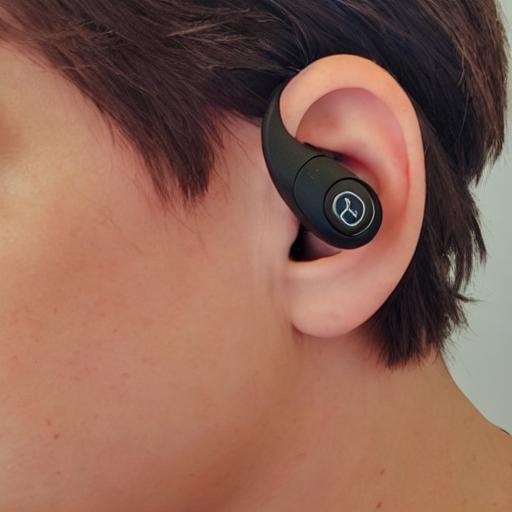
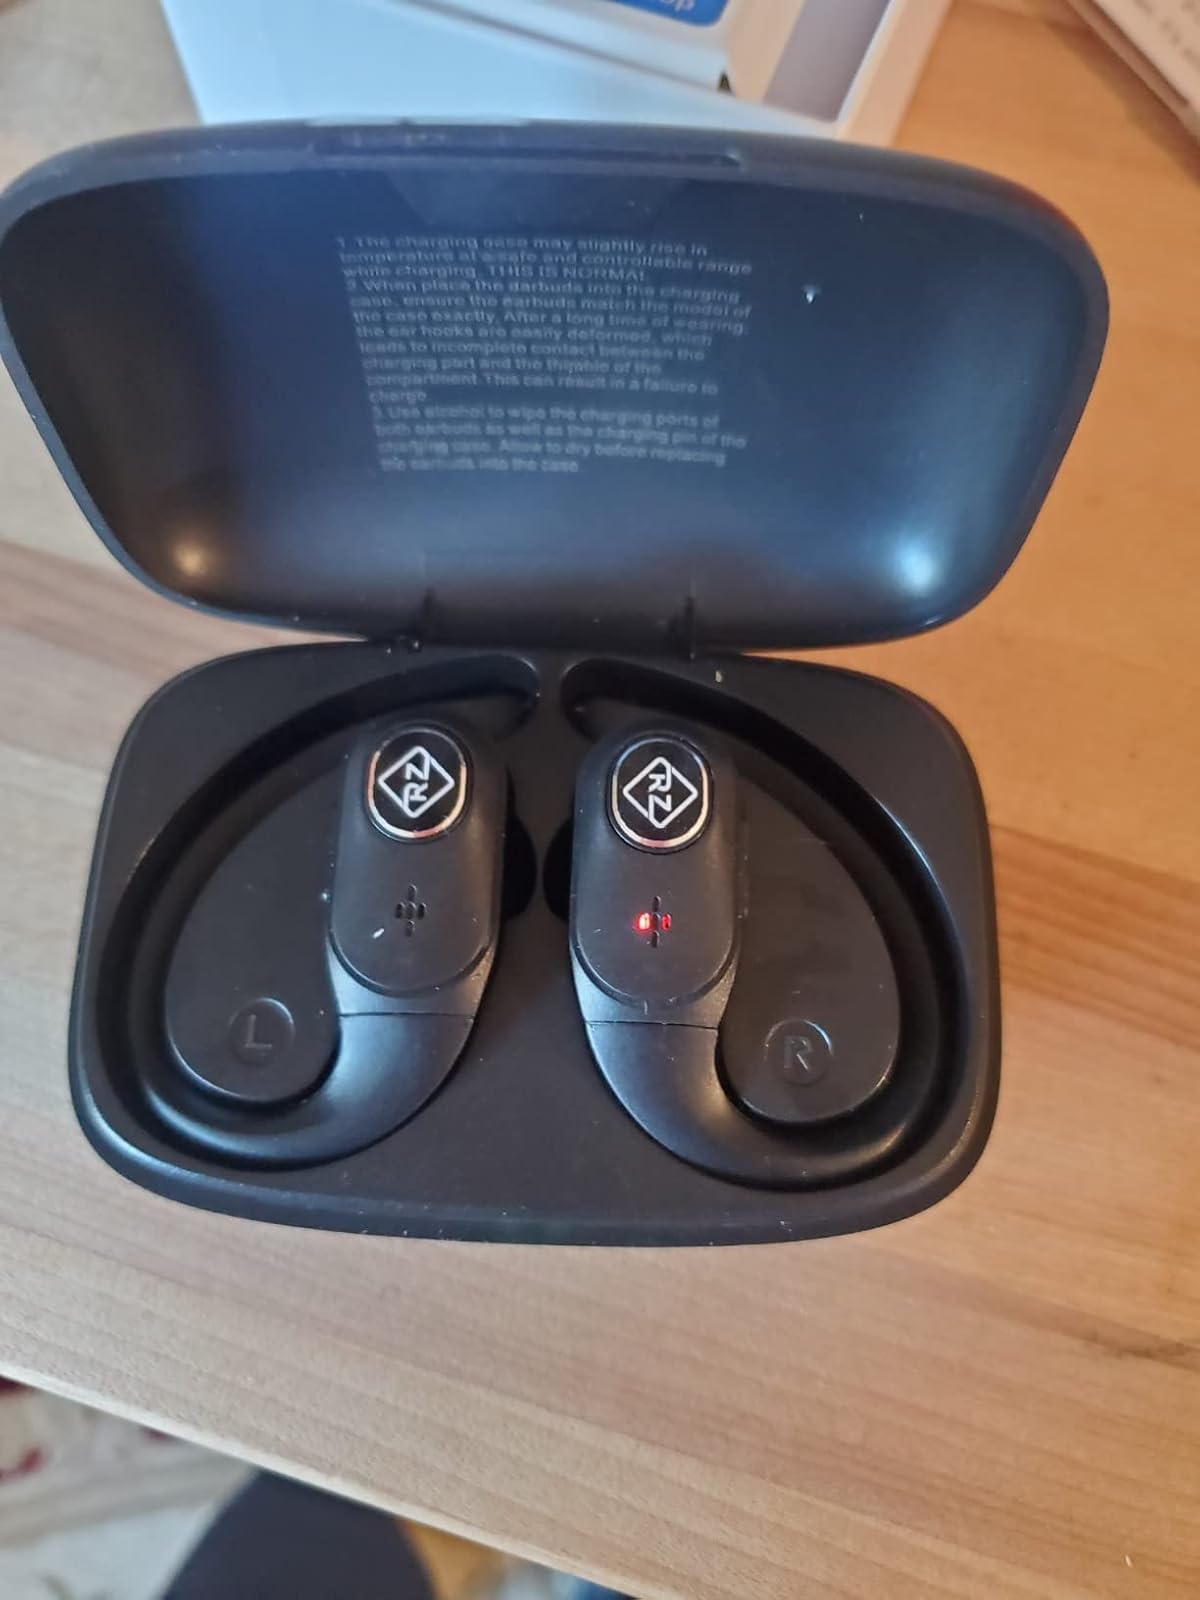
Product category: earbuds
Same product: no